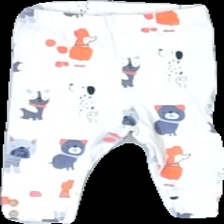
View: front
Type: Tights
Category: Children
Brand: Name It
Colors: White, Blue, Orange, Multicolor
Material: 100% cotton
Pattern: Animal print
Cut: Regular
Size: 56
Season: All
Stains: Minor
Damage location: middle left
Damage 2: fläck
Damage 2 location: middle center
Price range: <50
Recommended usage: Reuse
Description: vita tights med hundar, svag fläck bak